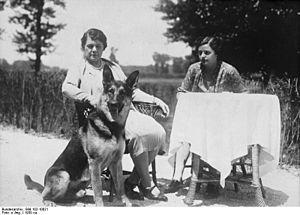
William Angus Drogo Montagu, 9ᵉ duc de Manchester PC, appelé Lord Kimbolton de 1877 à 1890 et vicomte Mandeville de 1890 à 1892, est un pair britannique et un politicien libéral. Il sert comme capitaine des Yeomen de la garde de 1905 à 1907 sous Henry Campbell-Bannerman.